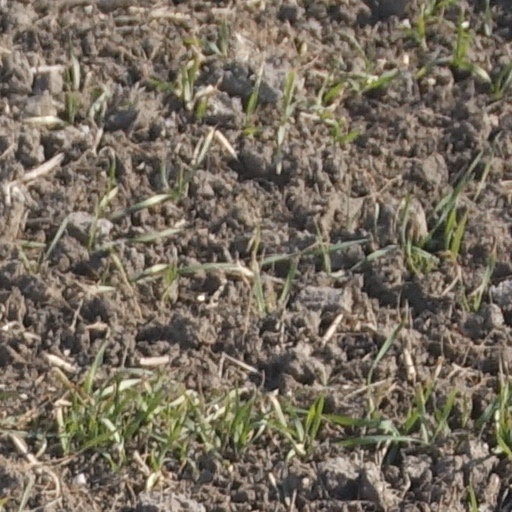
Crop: wheat